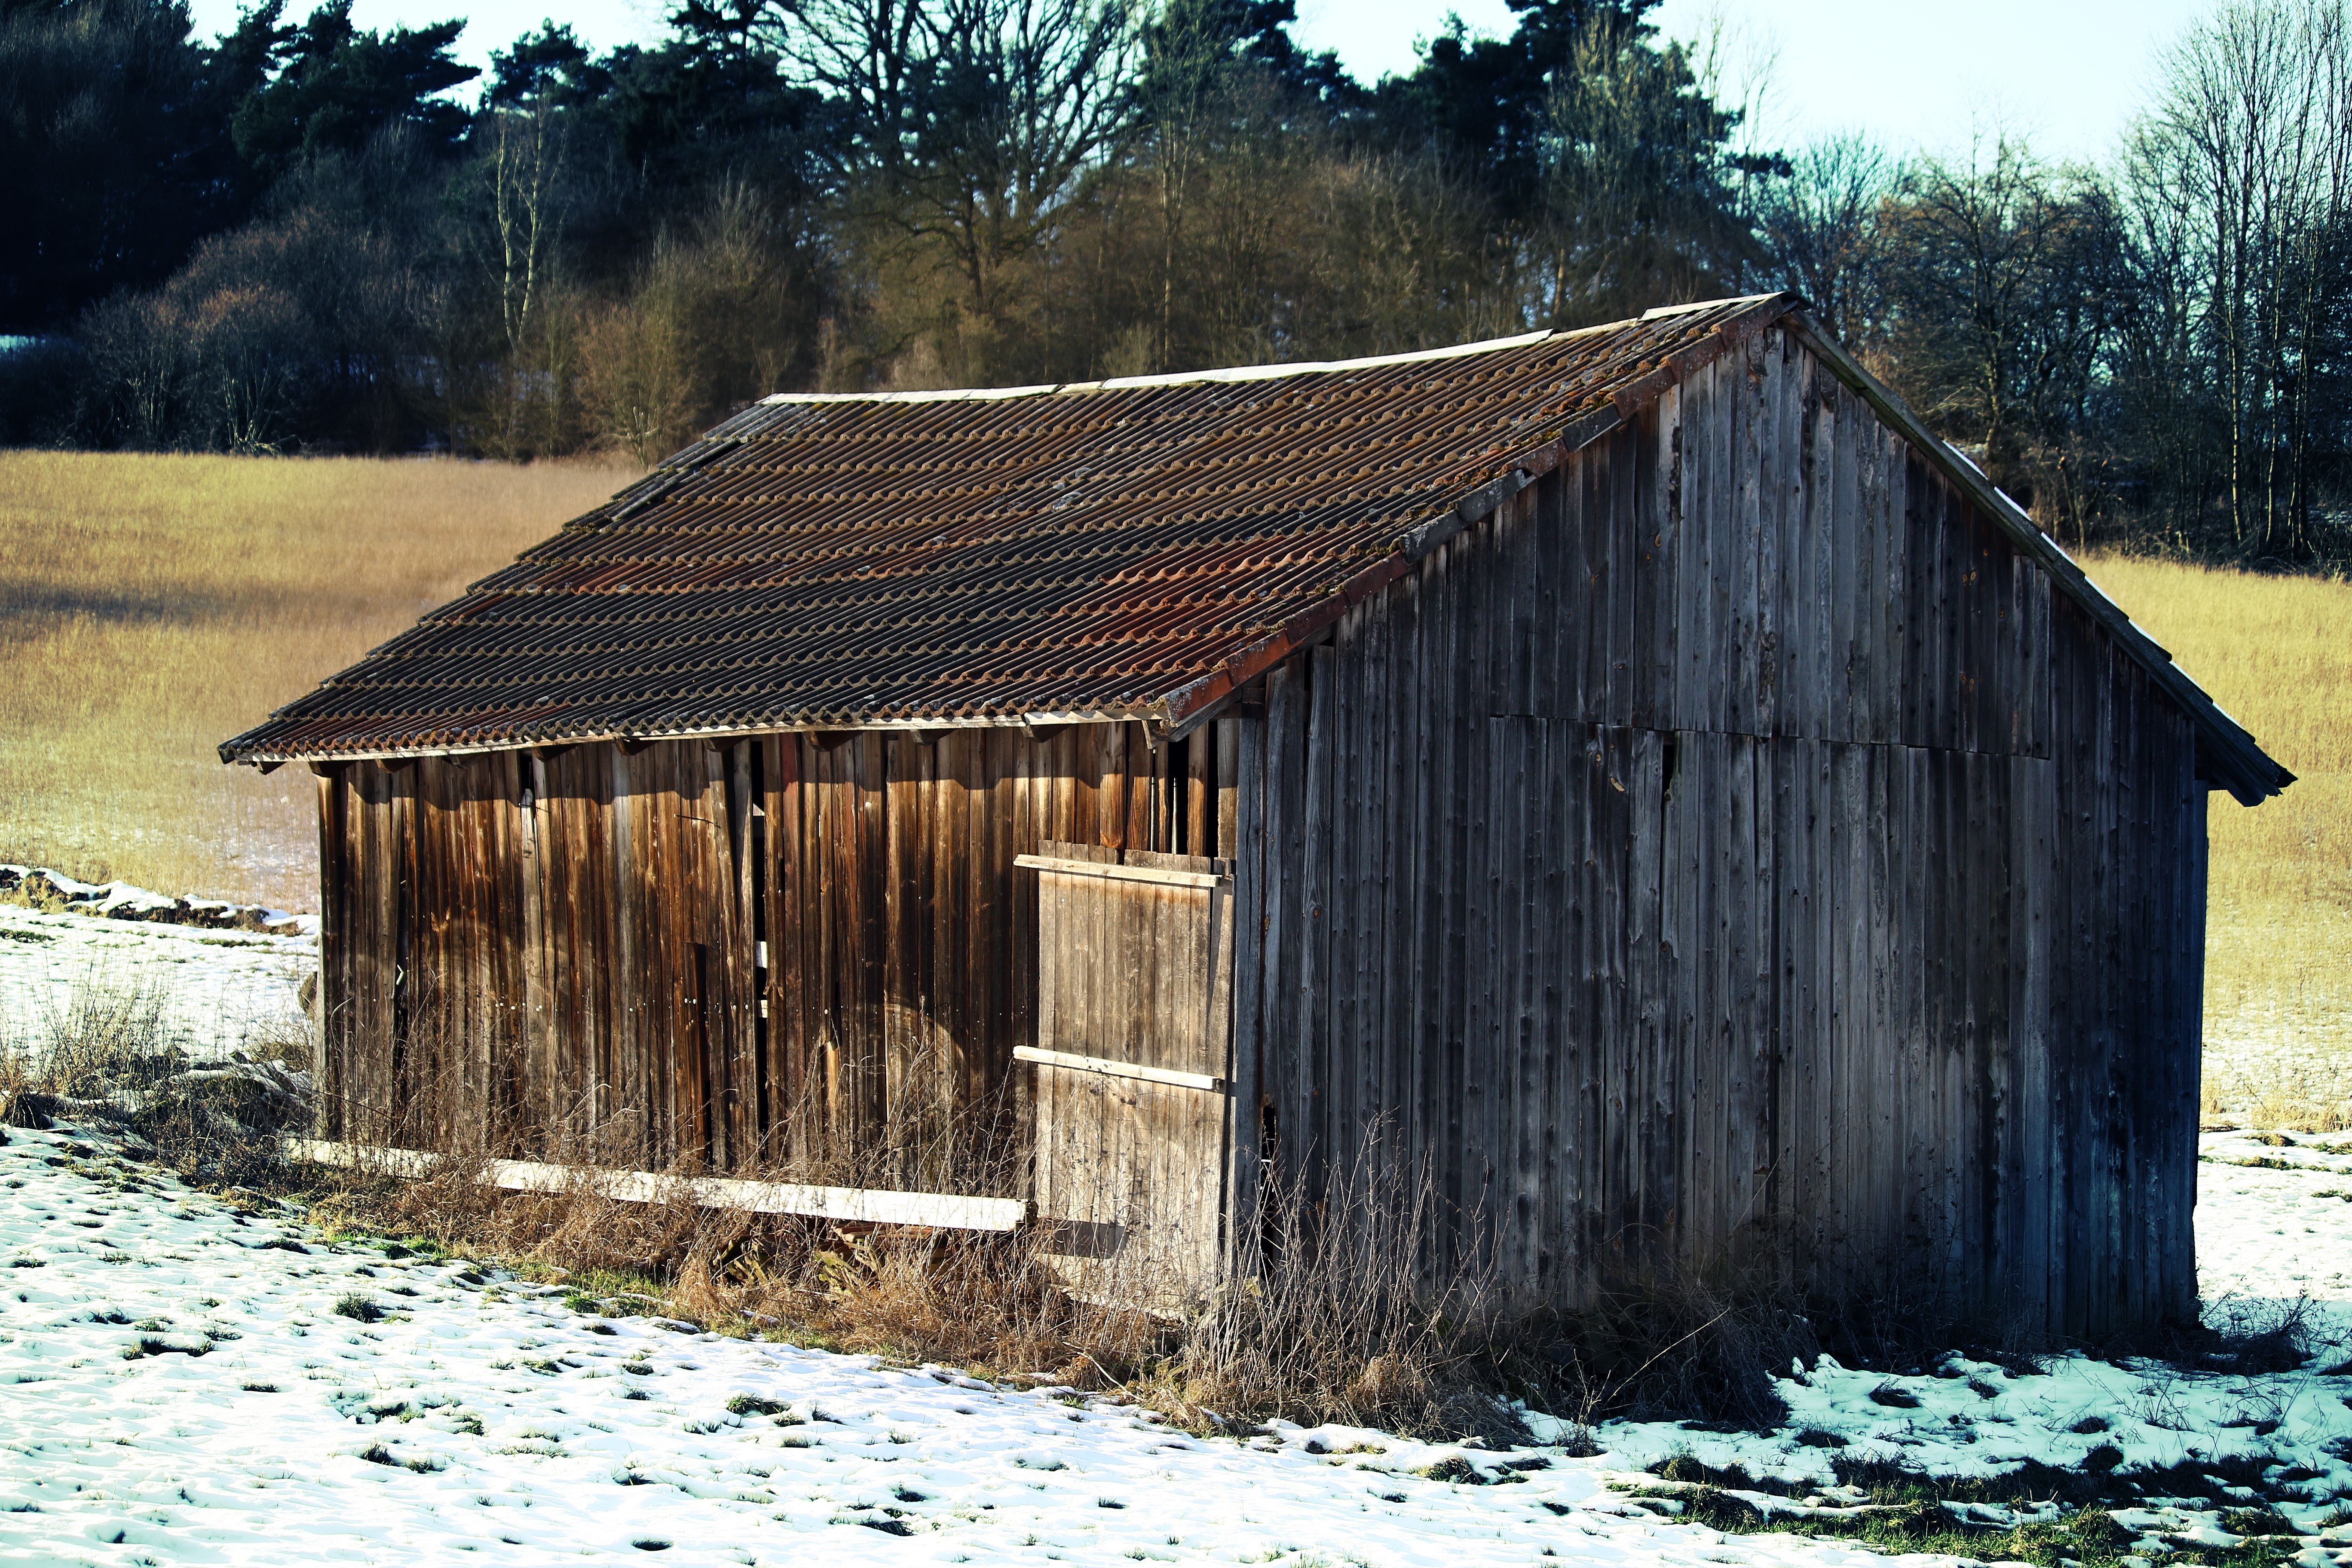
wood, farm, house, building, old, barn, home, shed, vacation, hut, shack, cottage, scale, hdr, rural area, outdoor structure